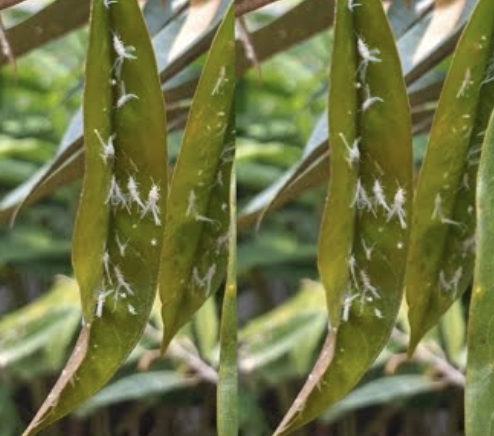
Label: mealybug_infestation